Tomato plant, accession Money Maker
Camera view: tilt-top (135 deg); turntable rotation: 210 degrees
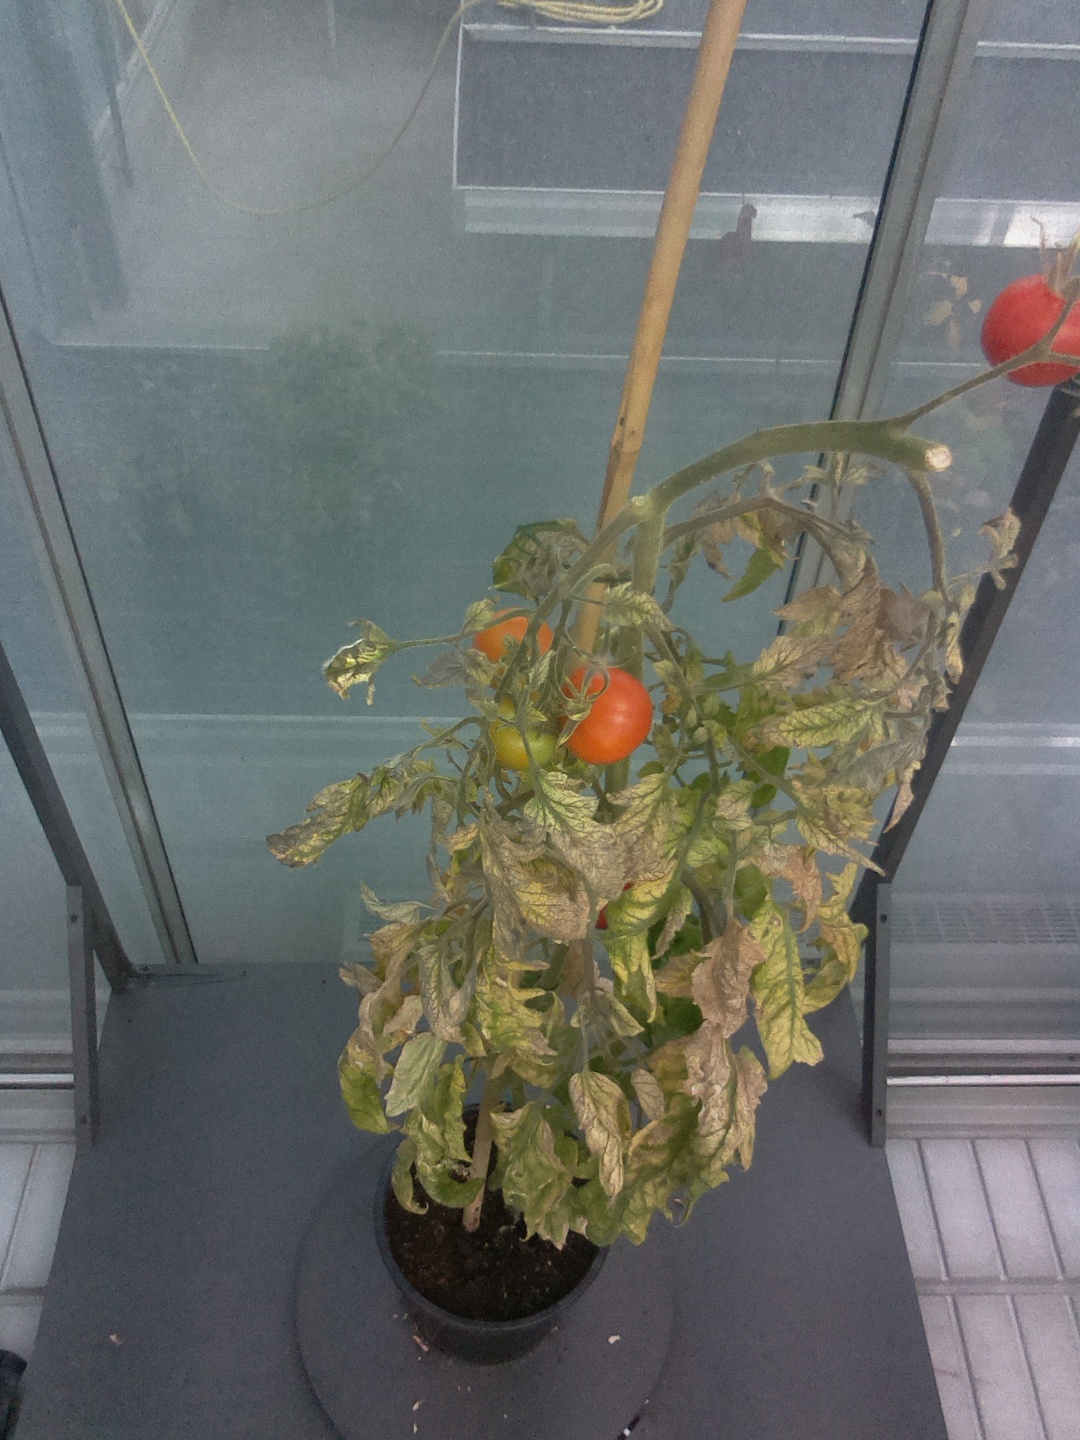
BBCH growth stage 88: 80%-90% of fruits show typical fully ripe color